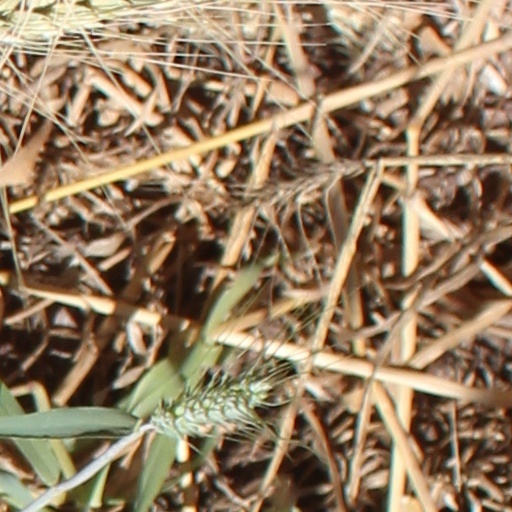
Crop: wheat